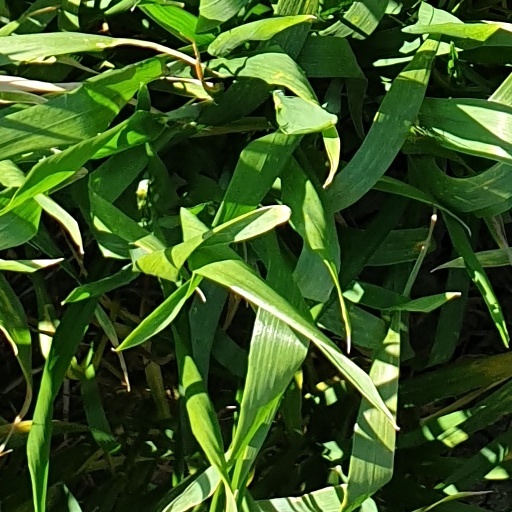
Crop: wheat